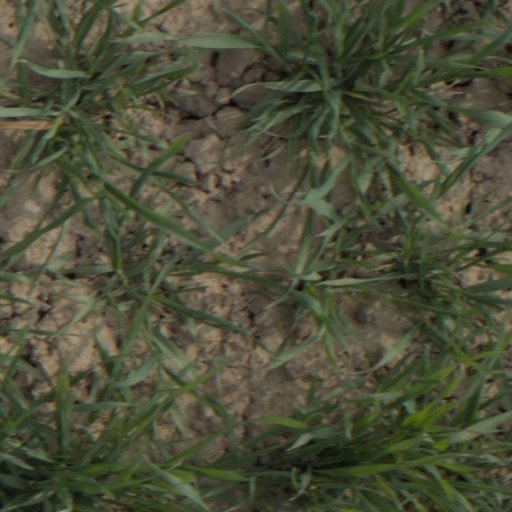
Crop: wheat